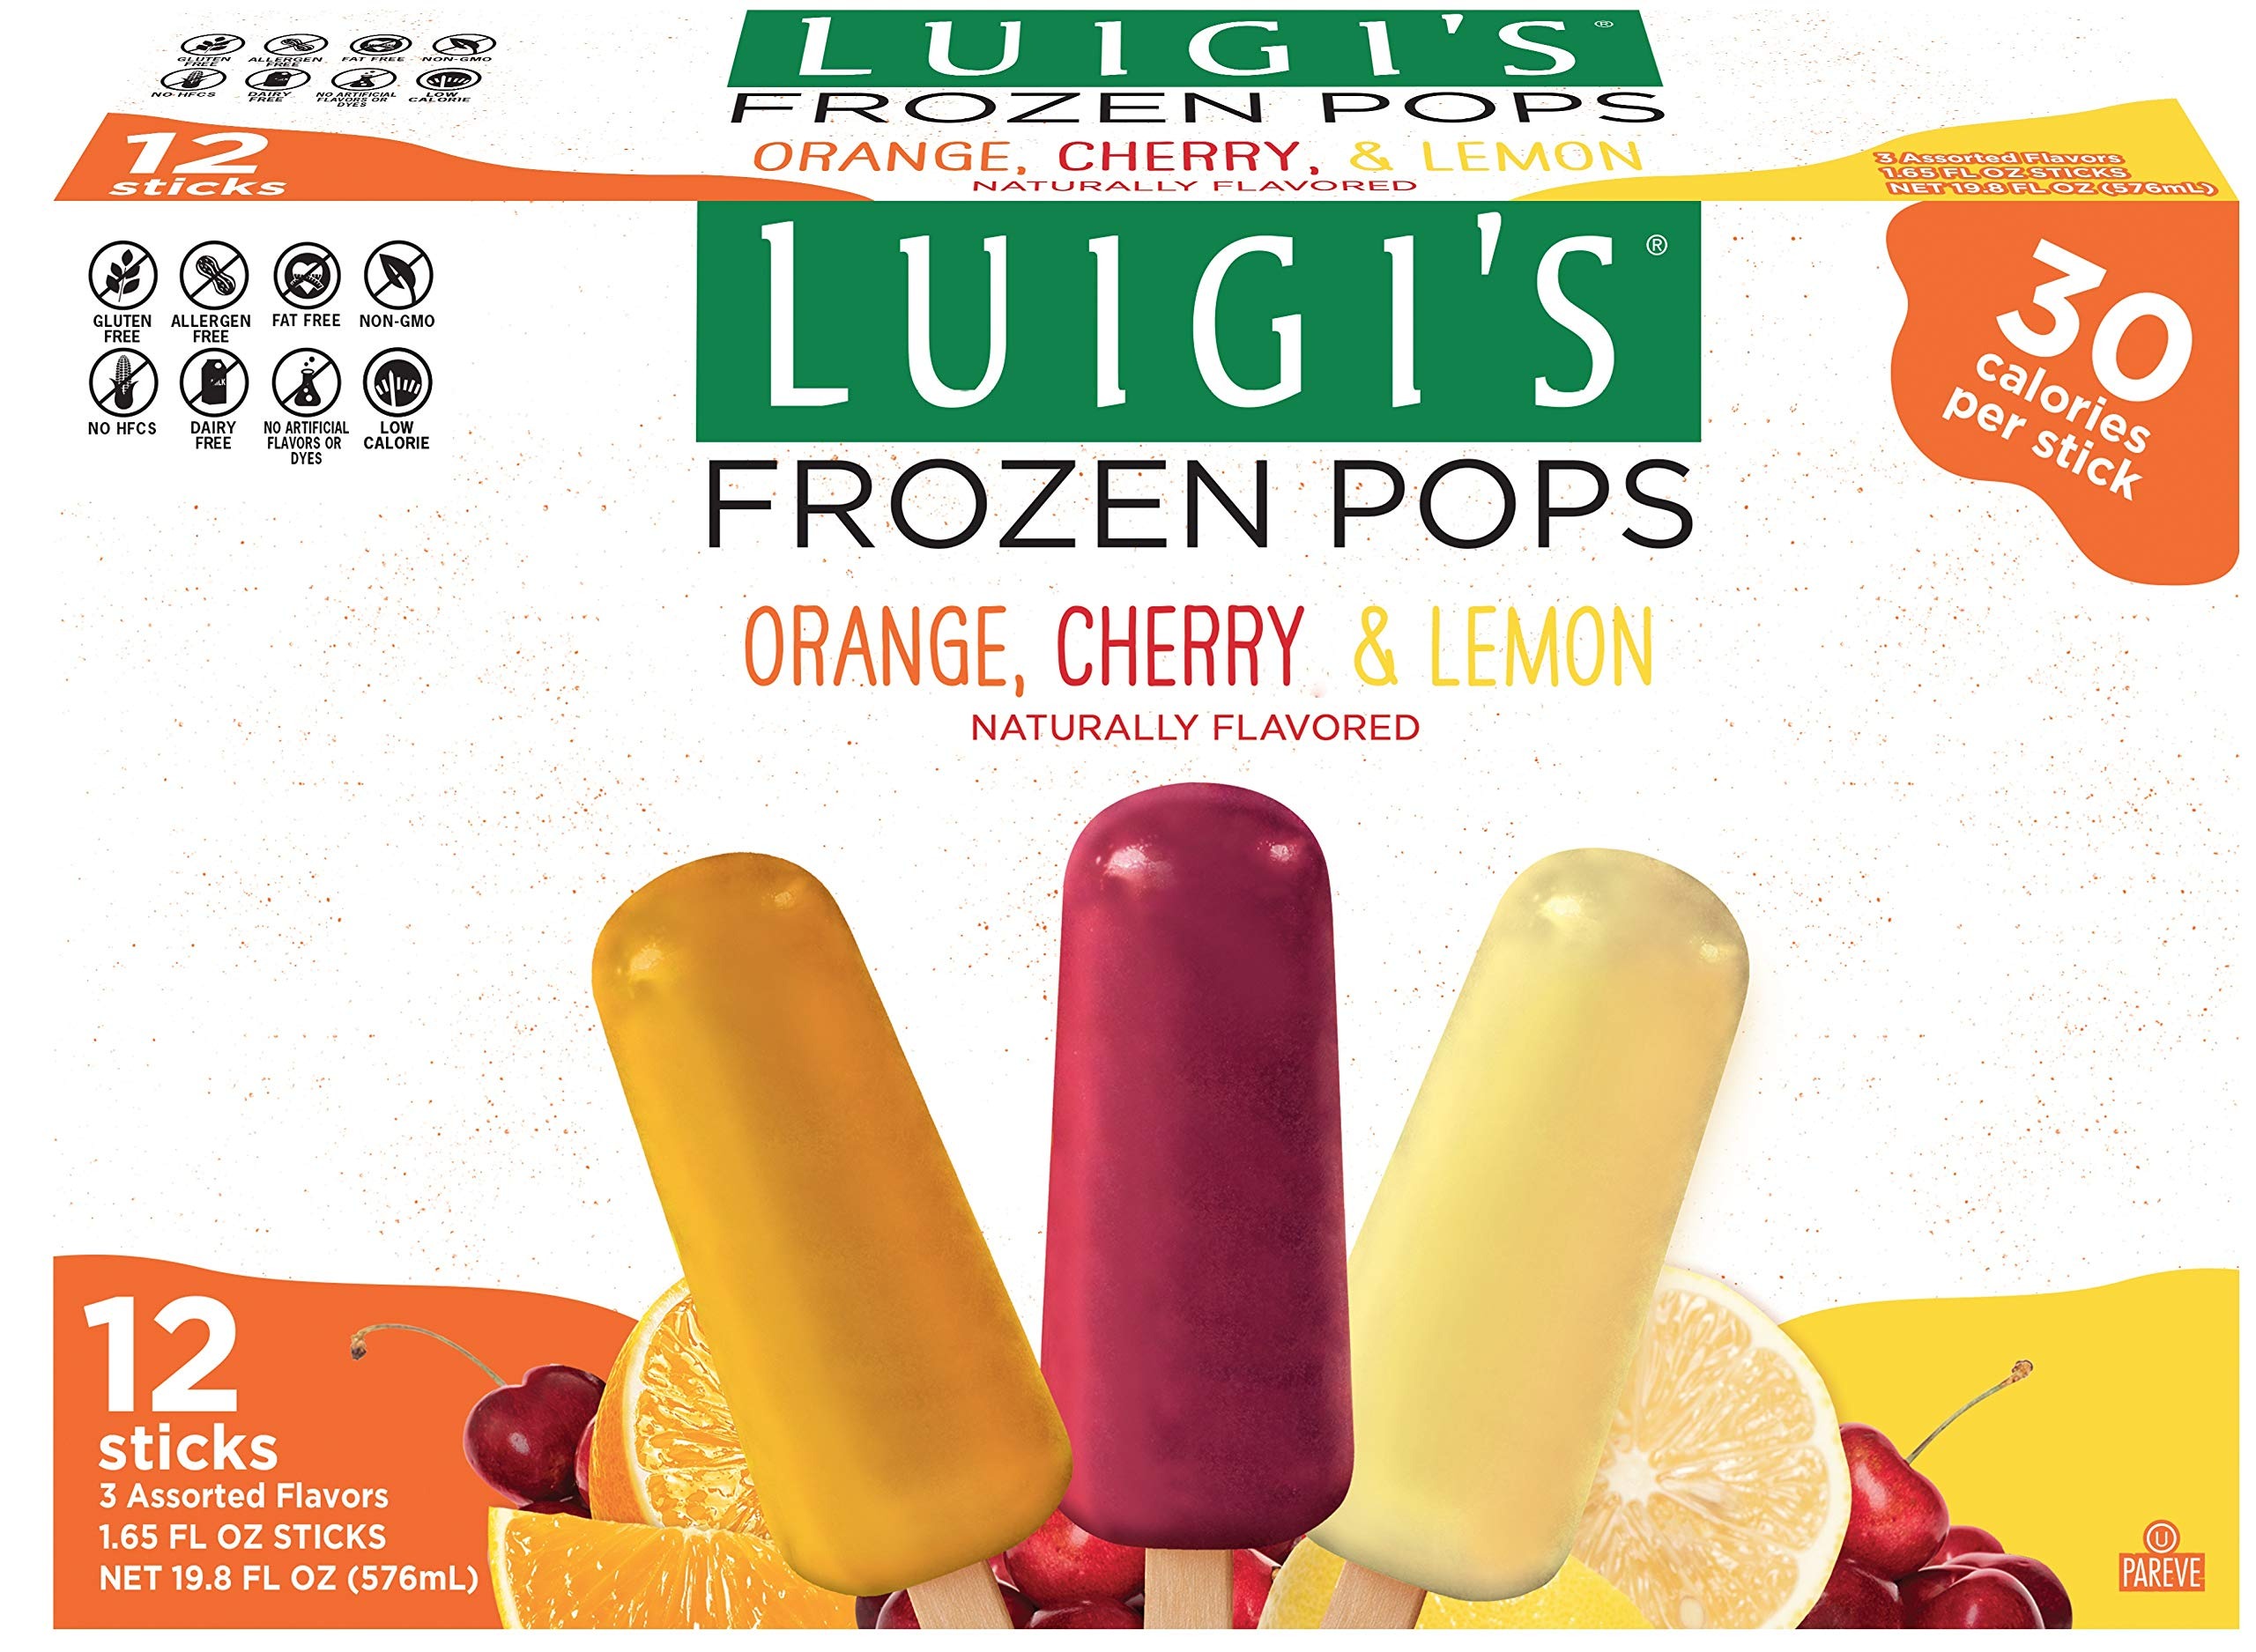
Item Name: Luigi Frozen Pop, 1.65 Ounce -- 9 per case.
Product Description: The LUIGI's Frozen Pops are delicious, naturally-flavored frozen treats. This variety pack includes frozen sticks in three flavors, orange, cherry, and lemon. With no artificial flavors, dyes, and low in calories, these frozen pops make a healthy treat for kids and adults alike. Available in a bulk case, these LUIGI's fruit pops are ideal for K-12 programs, healthcare centers, and office cafeterias.
Value: 9.0
Unit: Count

Price: 86.45